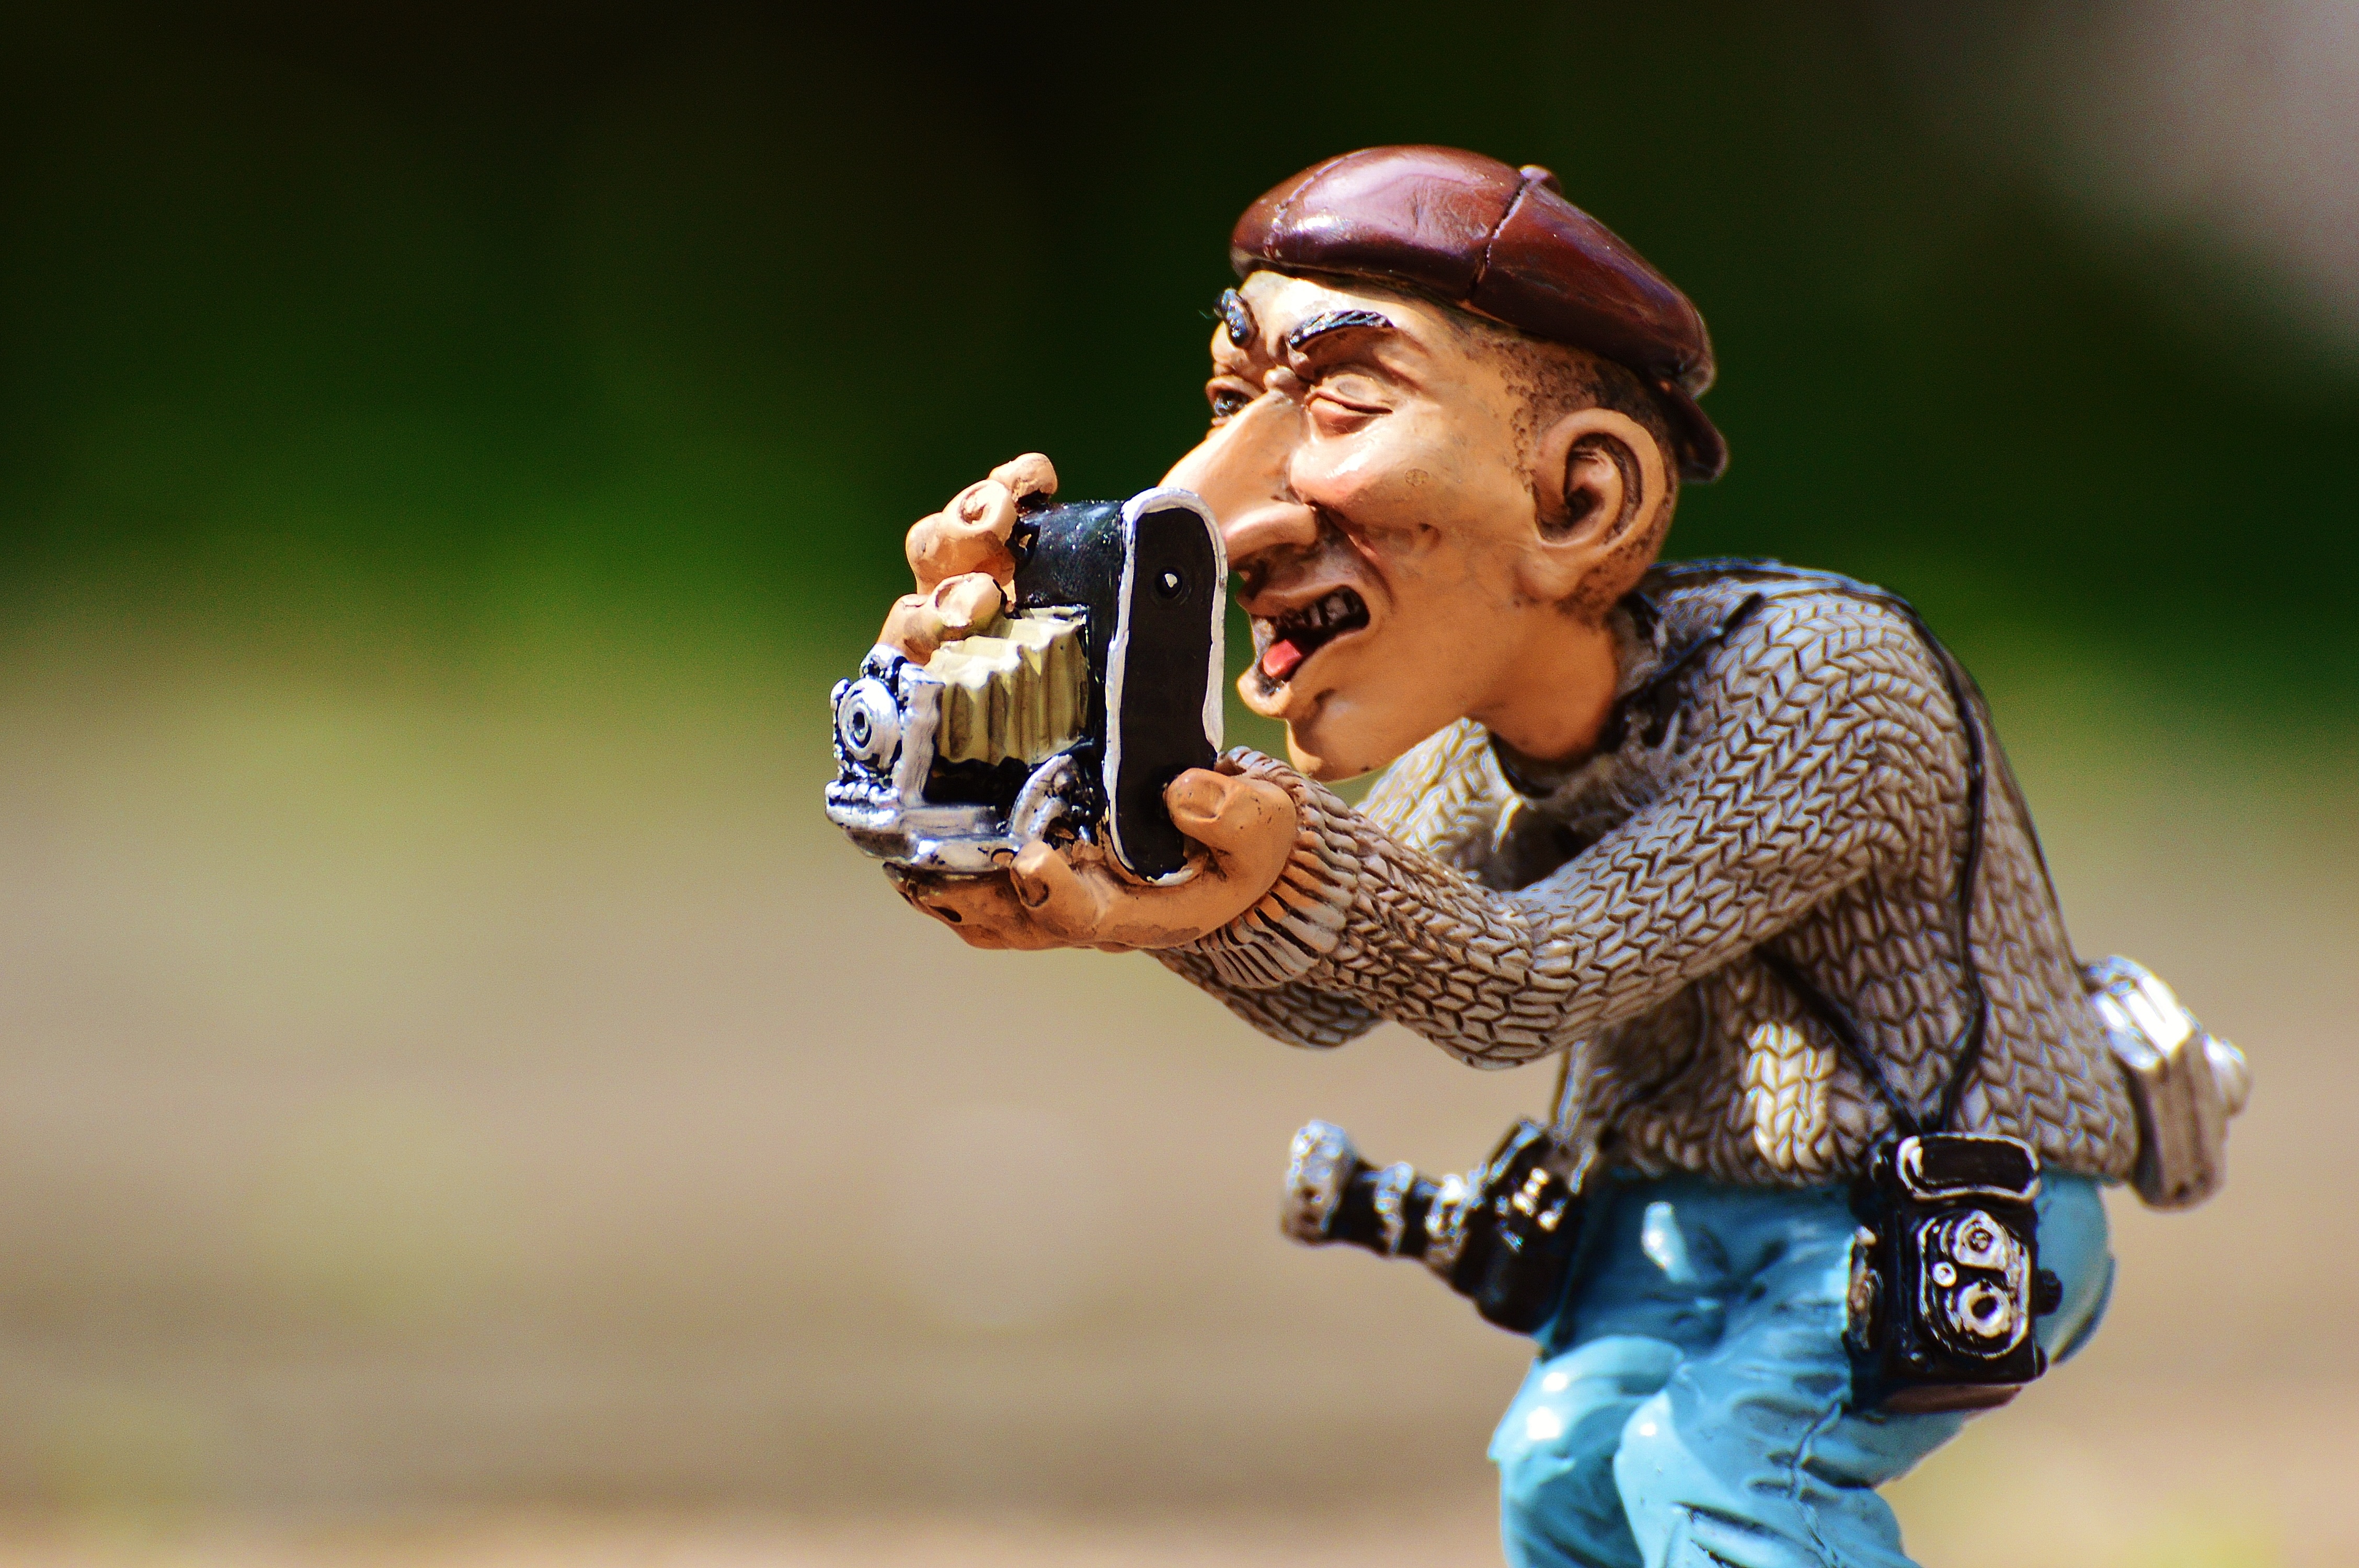
camera, photography, photographer, sweet, cute, tourist, holiday, digital camera, sports, photograph, funny, paparazzi, photo tourists, bat and ball games, baseball positions